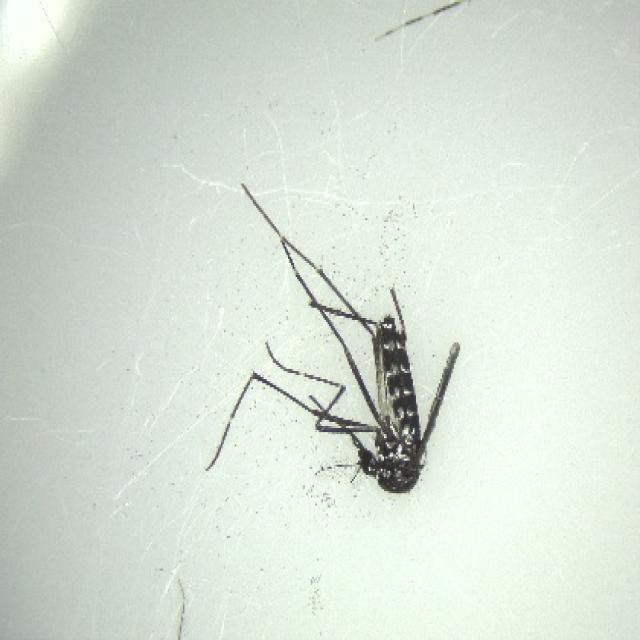
Species: aedes_albopictus